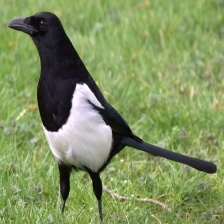
Species: EURASIAN MAGPIE
Scientific name: PICA PICA
ImageNet parent category: magpie